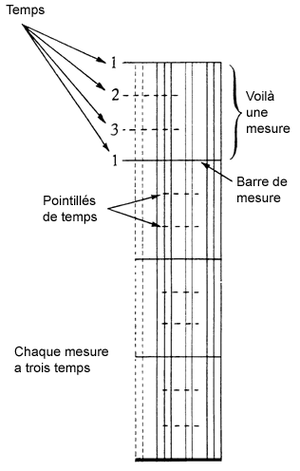
Klavarskribo
Klavarskribo est une notation musicale alternative pour l'apprentissage du piano ou du clavier, qui se distingue de la notation musicale conventionnelle à nombre d'égards. Elle fut inventée en 1931 par le Néerlandais Cor Pot. Le nom signifie écriture pour clavier, en espéranto.